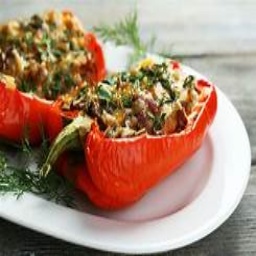
Label: stuffed_peppers